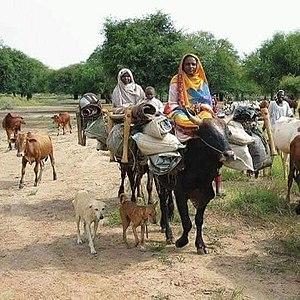
Les Baggaras sont un peuple arabe nomade habitant la zone située entre le lac Tchad et le Nil, au Soudan, au Niger, au Tchad, au Cameroun, au Nigéria et en République centrafricaine. Comme leur nom l'indique, ce sont en général des éleveurs, qui migrent entre les prairies à la saison humide et les zones de rivières à la saison sèche. La plupart d'entre eux parlent l'arabe tchadien.